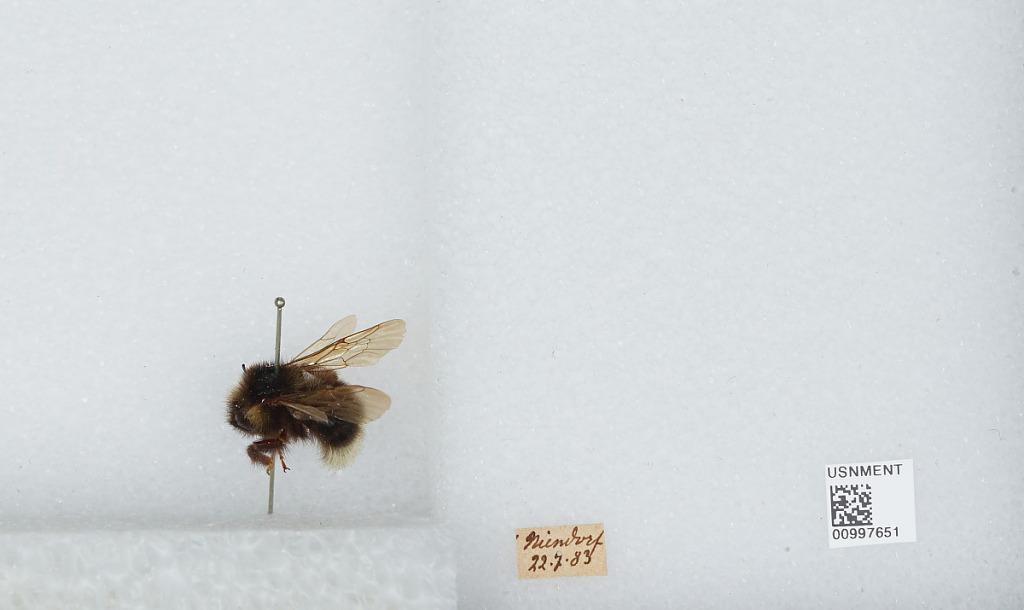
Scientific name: Bombus (Psithyrus) bohemicus Seidl
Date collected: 1983-7-22
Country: Germany